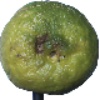
Label: limes